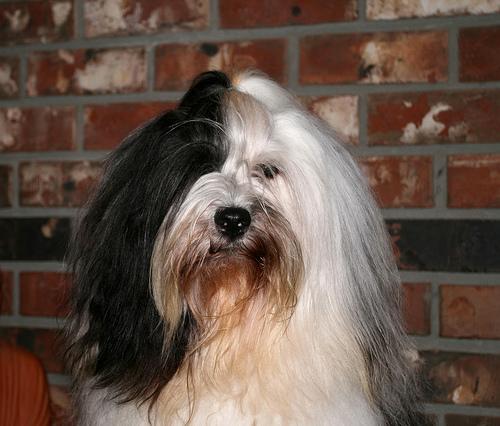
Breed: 203-n000021-Tibetan_terrier